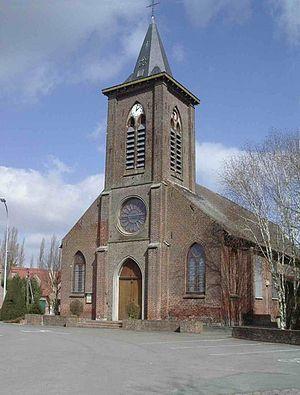
Eglise de bachy
Bachy est une commune française située dans le département du Nord, en région Hauts-de-France.